Edvard Valpas-Hänninen

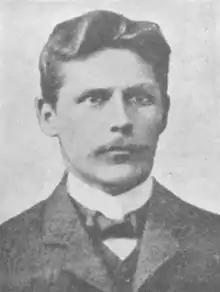
Edvard Valpas-Hänninen

Edvard Valpas-Hänninen (6 September 1873, Saarijärvi – 11 January 1937) was a Finnish journalist and politician. He was a Member of the Parliament of Finland from 1907 to 1918, representing the Social Democratic Party of Finland (SDP). During the Finnish Civil War of 1918, he sided with the Reds and fled to Soviet Russia after the defeat of the Red side. He returned to Finland in 1920 and was imprisoned from 1920 to 1924 for his role on the defeated side of the Civil War. Valpas-Hänninen received a presidential pardon in 1924.